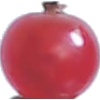
Label: redcurrant